João Almeida (cyclist)

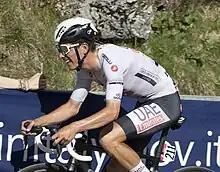
Almeida wearing the Maglia bianca at the 2023 Giro d'Italia

Almeida was in 4th place in the general classification at the Giro d'Italia when he was forced to abandon the race after stage 17 due to a positive test for COVID-19.